Brúará

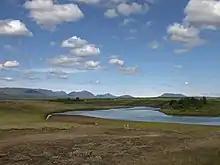
The lower course of the Brúará

The Brúará ("bridge river") is a river of Iceland. It is fed by springs and discharges at the Rótarsandur area and the Brúará Canyons. It is a right tributary of the Hvítá. The whole river course is designated as a nature protected area. The name comes from a type of natural bridge that overpassed the river near the bishop-seat in Skalholt. According to sources from the bishop a worker of the bishop broke the bridge in 1602 because the seat didn't want dirty wanderers to have it to easy to approach.